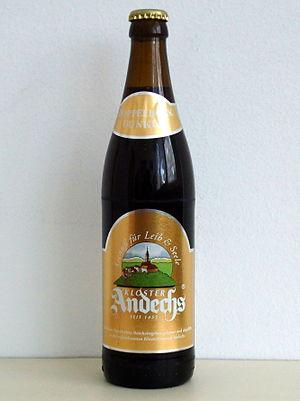
La brasserie de l'abbaye d'Andechs est une brasserie dont le siège se trouve à l'abbaye d'Andechs.